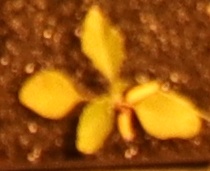
Label: Redroot Pigweed